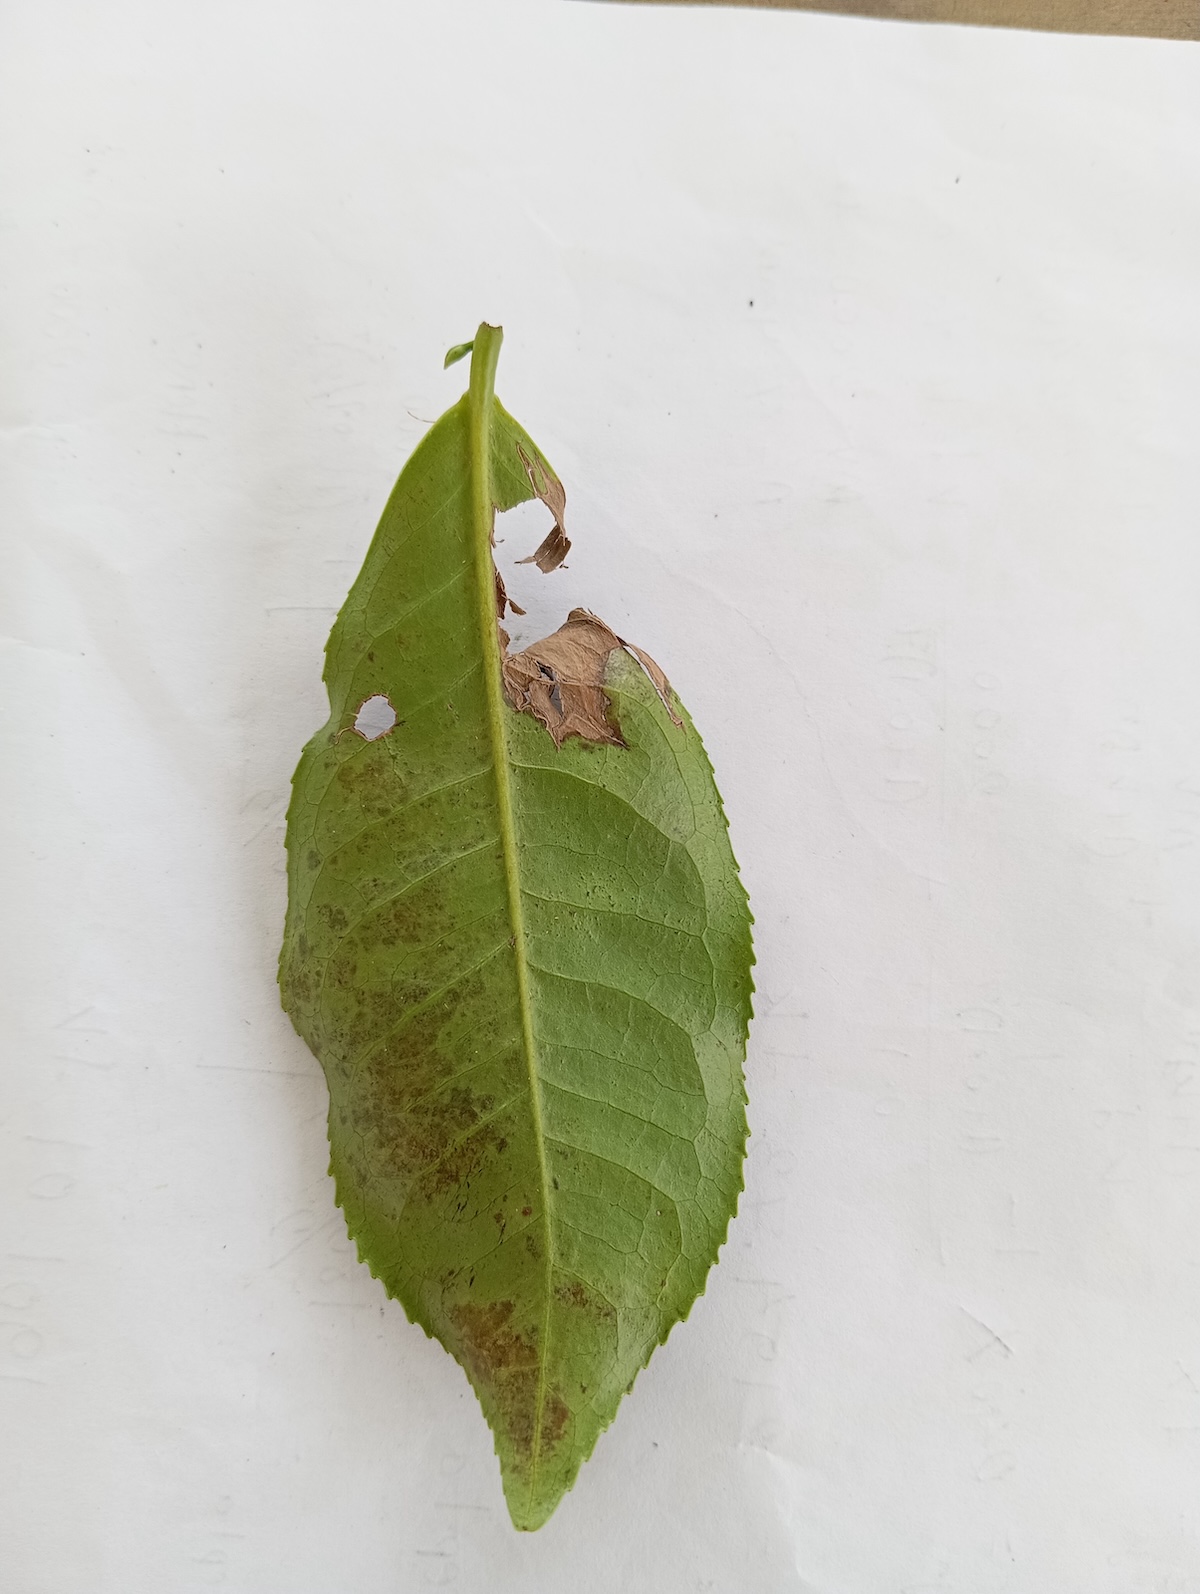
Label: Gray Blight